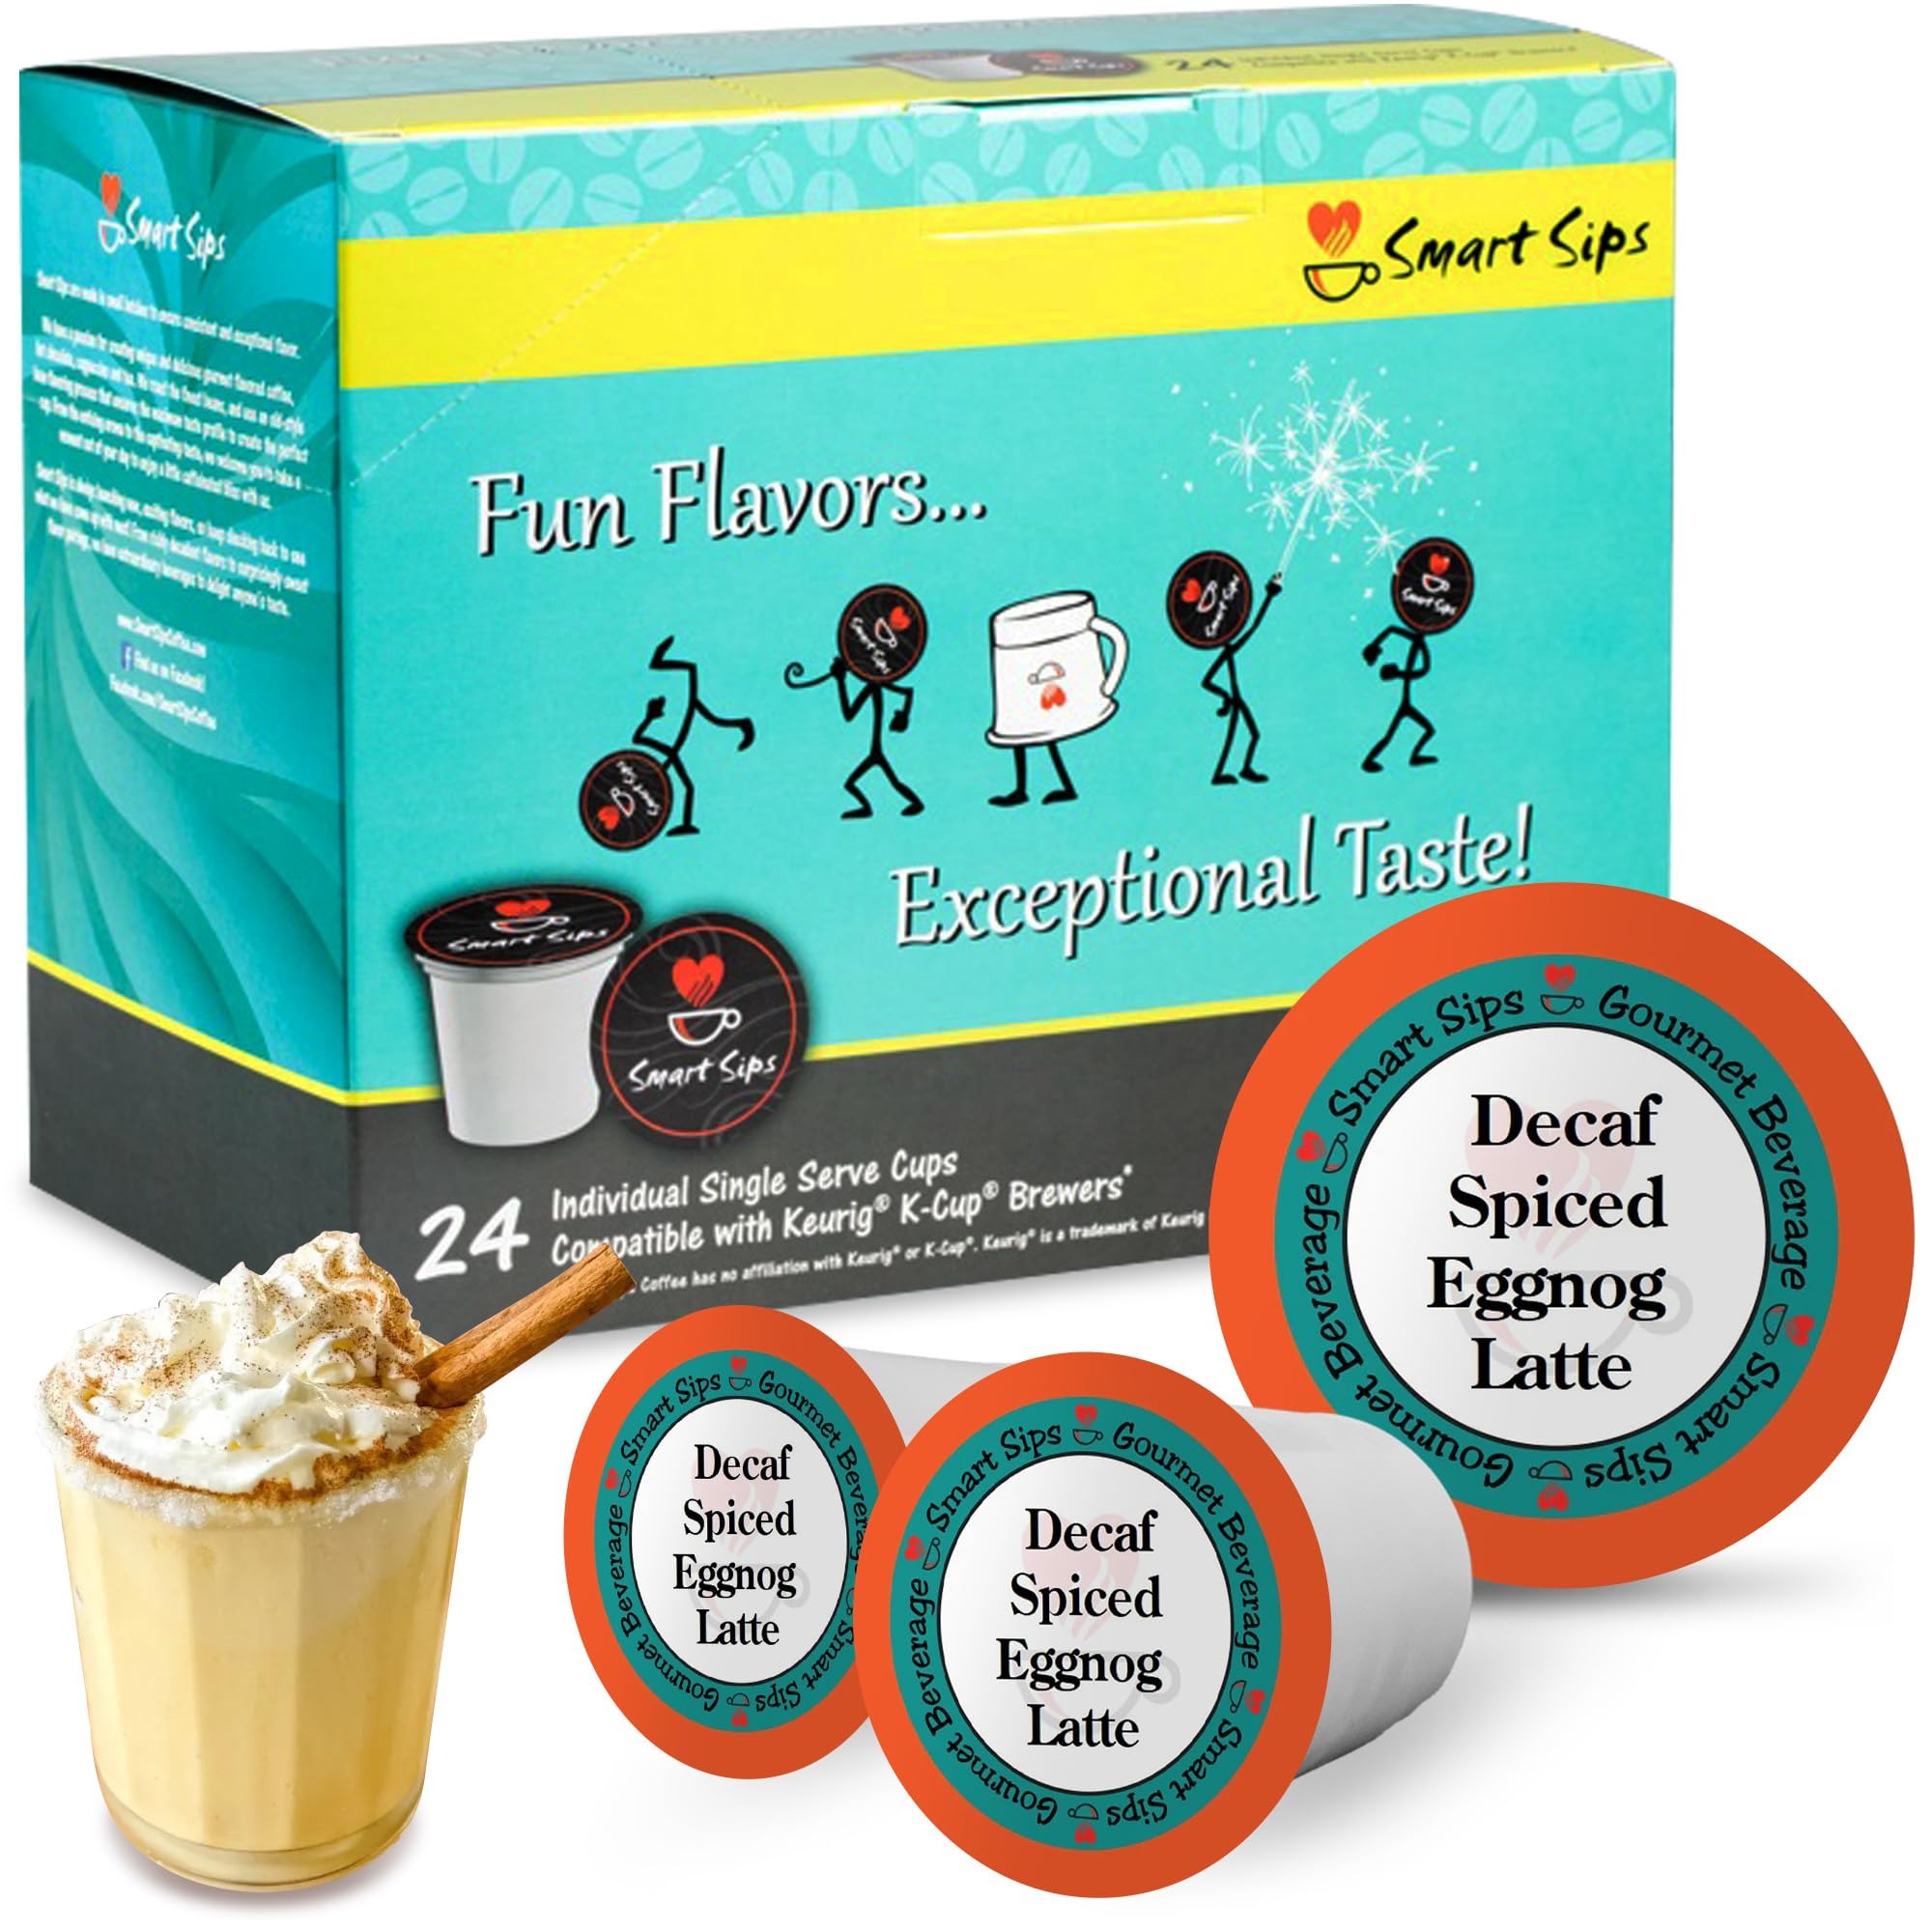
Item Name: Smart Sips, Decaf Spiced Eggnog Latte, Decaffeinated Gourmet Latte Pods for Keurig K-cup Brewers, 24 Count, Decaffeinated
Bullet Point 1: Smart Sips' Decaf Spiced Eggnog Latte is the decaf café-style coffee beverage you’ve been waiting for! The captivating blend of flavor and aroma will have you falling in love at first sip.
Bullet Point 2: Enjoy all the spiced eggnog flavor without the caffeine buzz!
Bullet Point 3: A guilt-free treat at only 70 calories and 6 grams per pod!
Bullet Point 4: Includes 24 single serve premium decaffeinated Spiced Eggnog Latte pods compatible with Keurig K-cup machines, including the Keurig 2.0.
Bullet Point 5: Contains milk. Decaffeinated, Kosher, gluten free, low calorie, low sugar, compatible with all Keurig K-cup machines.
Bullet Point 6: Smart Sips Coffee is Shark Tank approved! We were featured on Good Morning America where the sharks from Shark Tank loved our products!
Product Description: Smart Sips' Decaf Spiced Eggnog Latte is the decaf café-style coffee beverage you’ve been waiting for! The captivating blend of flavor and aroma will have you falling in love at first sip. Enjoy all the spiced eggnog flavor without the caffeine buzz! Only 70 calories and 6 grams per pod! Includes 24 single serve premium decaffeinated Spiced Eggnog Latte pods compatible with Keurig K-cup machines, including the Keurig 2.0. Smart Sips Coffee is Shark Tank approved! We were featured on Good Morning America where the sharks from Shark Tank loved our products! Contains milk. Decaffeinated, Kosher, gluten free, low calorie, low sugar, compatible with all Keurig K-cup machines. Check out our other exciting flavored coffees, decafs, lattes, cappuccinos and hot chocolates. Flavors include Banana Cream, Blueberry Cinnamon Crumble, Chocolate Peanut Butter, Cinnamon Roll, Bananas Foster, White Chocolate Hazelnut Truffle, Chocolate Raspberry and so many more. Smart Sips Coffee is a WBENC certified, woman-owned company and our products are made in the USA.
Value: 24.0
Unit: Count

Price: 17.99